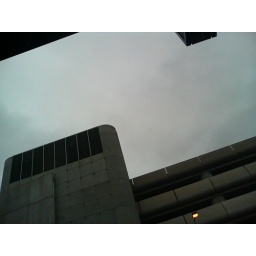
I arrived in Seattle and the sky was gray as usual. Yup, this is Seattle.